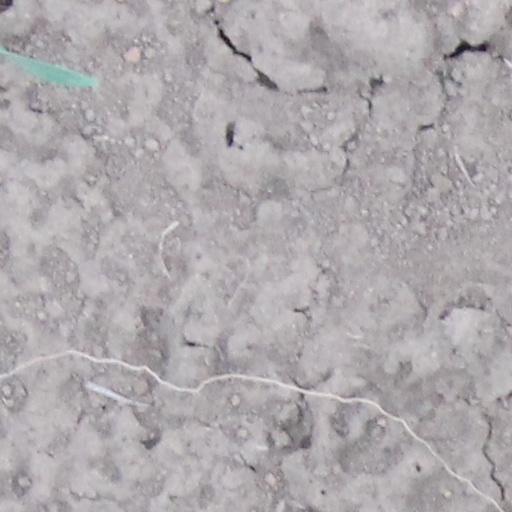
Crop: wheat